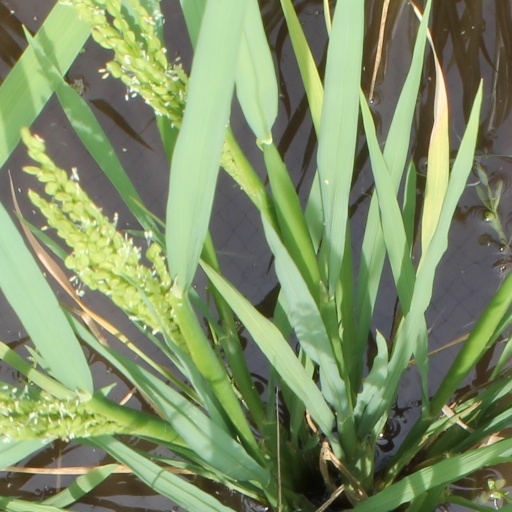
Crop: rice